Moulay Idriss Zerhoun

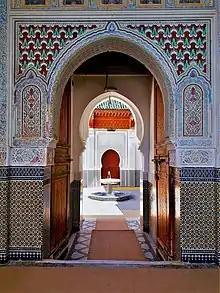
The entrance to the zawiya.

The zawiya (a religious complex including a mausoleum, mosque, and other amenities; also spelled "zaouia") of Moulay Idris is located at the center of town, with its entrance just off the main town square. It is reached then reached via a long passage that leads to the main building. This includes the mausoleum chamber, recognizable from afar by its huge green-tiled pyramidal roof, and a mosque area. It also has a tall minaret with a square shaft, typical of Moroccan architecture. The decoration is rich and dates from the Alaouite period, including from the 20th century. The zawiya is off limits to non-Muslims.